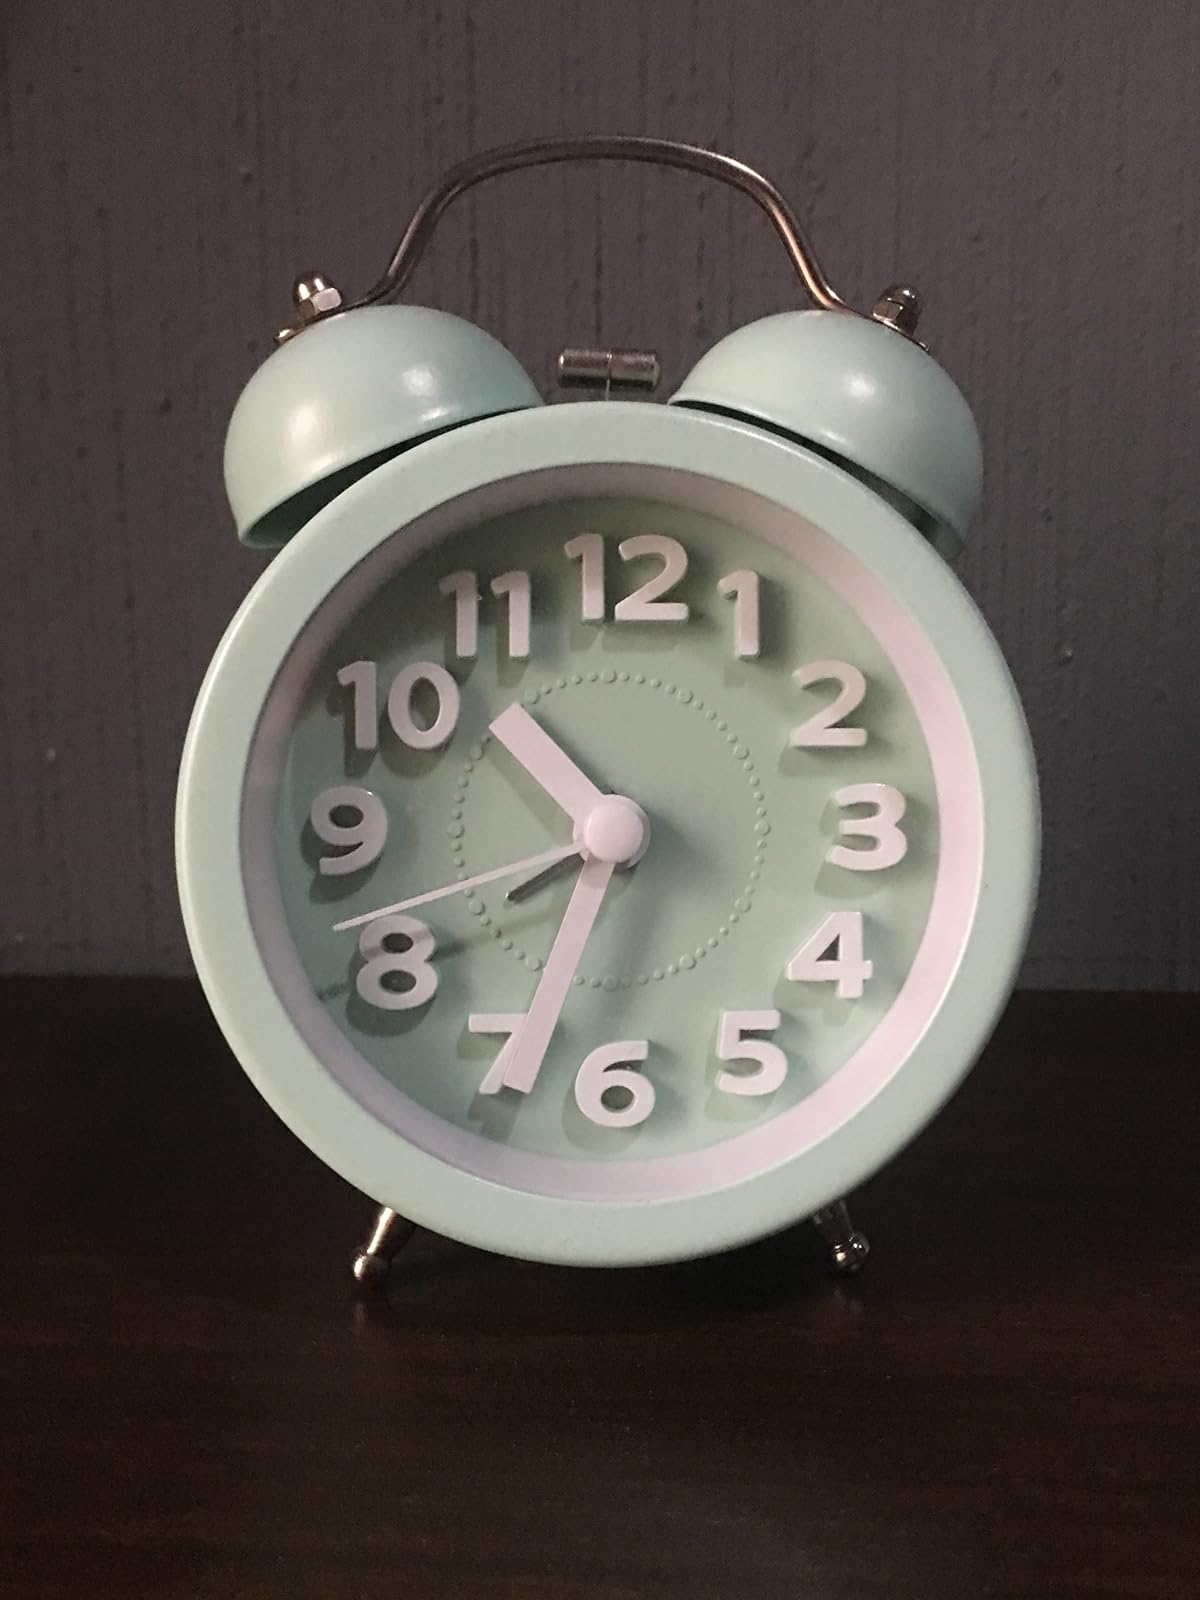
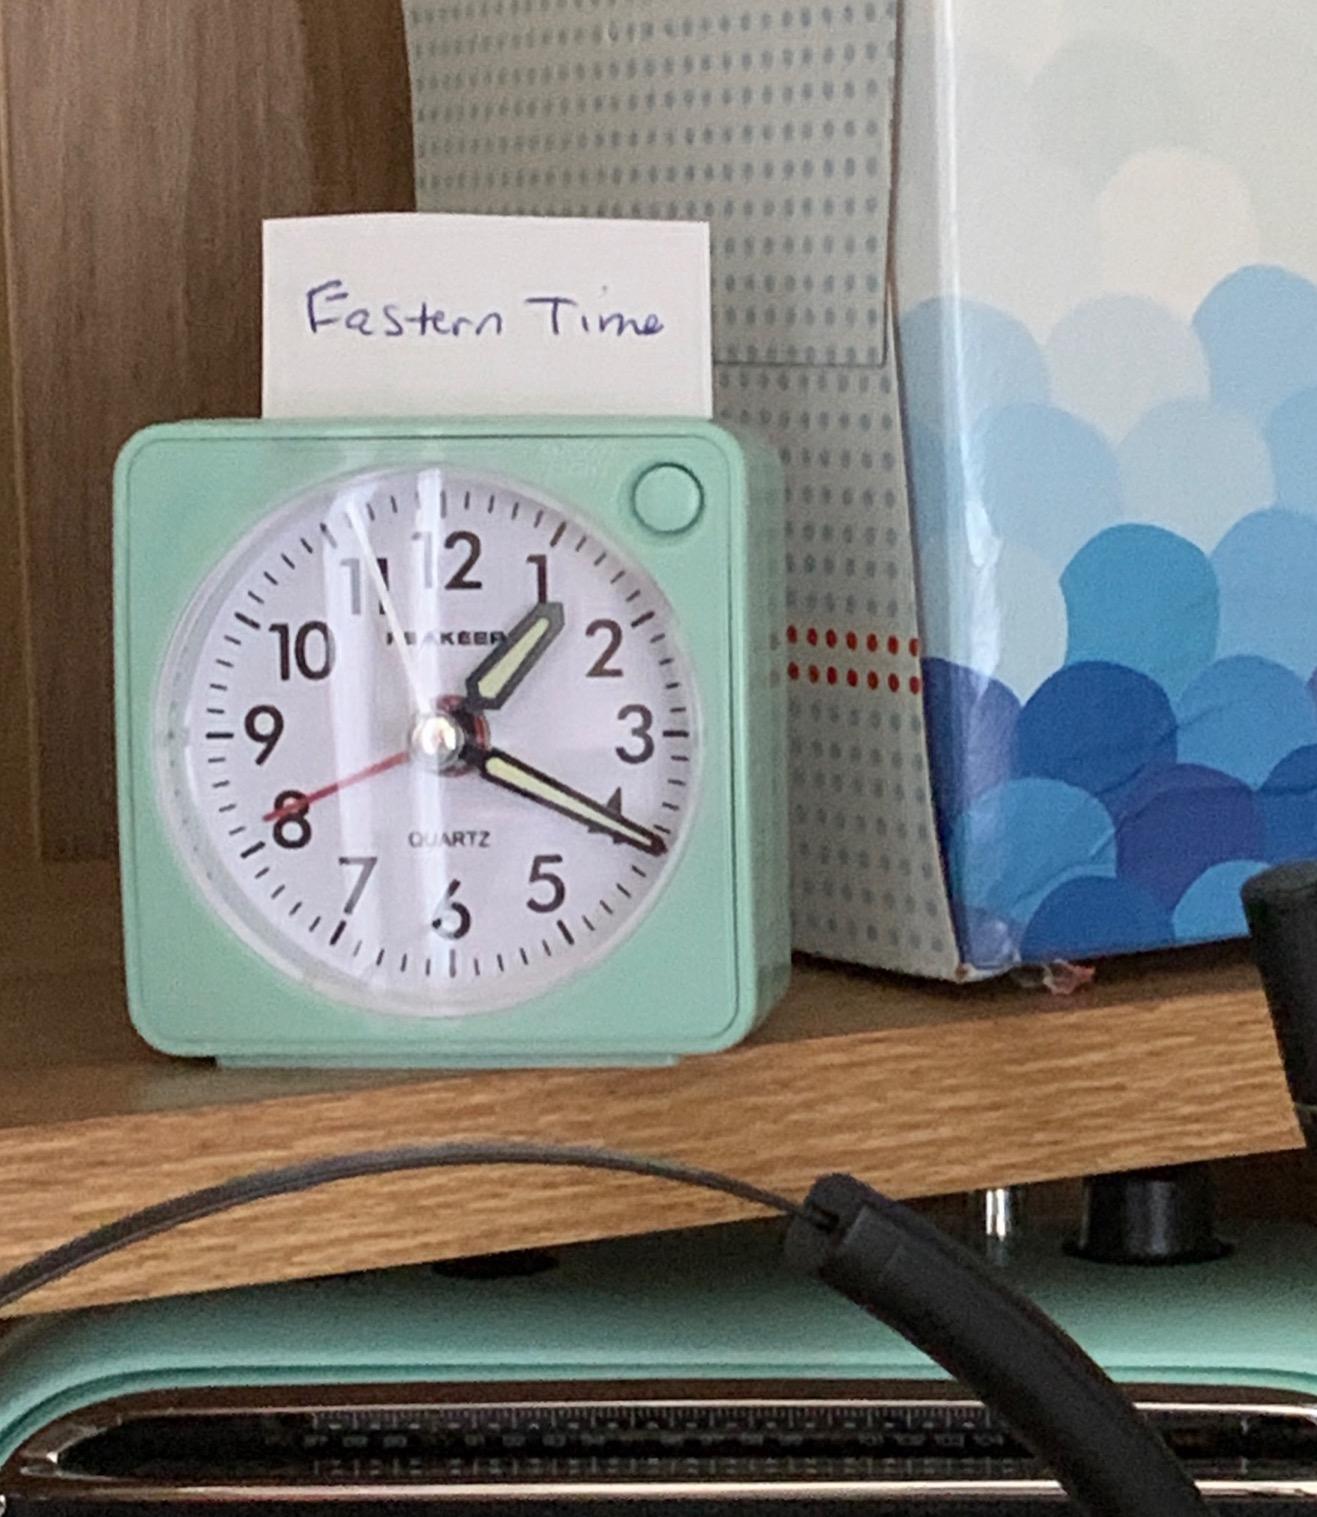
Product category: clock
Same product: no